Samanid Empire

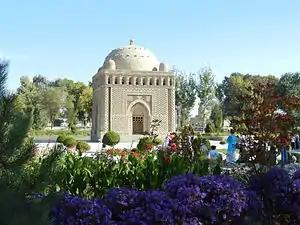
Picture of the Samanid Mausoleum, the burial site of Ismail Samani.

Following Nasr's death, Ismail moved the capital of the Samanid dynasty from Samarkand to Bukhara. A few months later the Saffarid emir, Ya'qub al-Saffar, also died and was succeeded by his brother Amr ibn al-Layth, who saw himself as the heir of the Saffarids. In the spring of 900, Amr clashed with Ismail near Balkh, but was defeated and taken into captivity. Ismail thereafter sent him to Baghdad, where he was executed. Ismail was thereafter recognized as the ruler of all of Khorasan and Transoxiana by the caliph. Furthermore, he also received the investiture over Tabaristan, Ray and Isfahan. It was also during this period that the Afrighid dynasty was forced into submission.